Diplomatic Documents of Switzerland

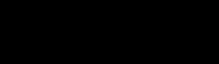
Logo of the Diplomatic Documents of Switzerland project.

Diplomatic Documents of Switzerland (Dodis) is a research project which edits important documents on Swiss foreign relations and contemporary history. The project includes a book series in several volumes and the online database Dodis.